Buckskin Frontier

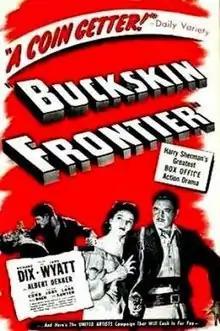
Theatrical release poster

Buckskin Frontier is a 1943 American Western film directed by Lesley Selander and written by Norman Houston and Bernard Schubert. The film stars Richard Dix, Jane Wyatt, Albert Dekker, Lee J. Cobb, Victor Jory, Lola Lane, Max Baer and Joe Sawyer. The film was released on May 14, 1943, by United Artists.